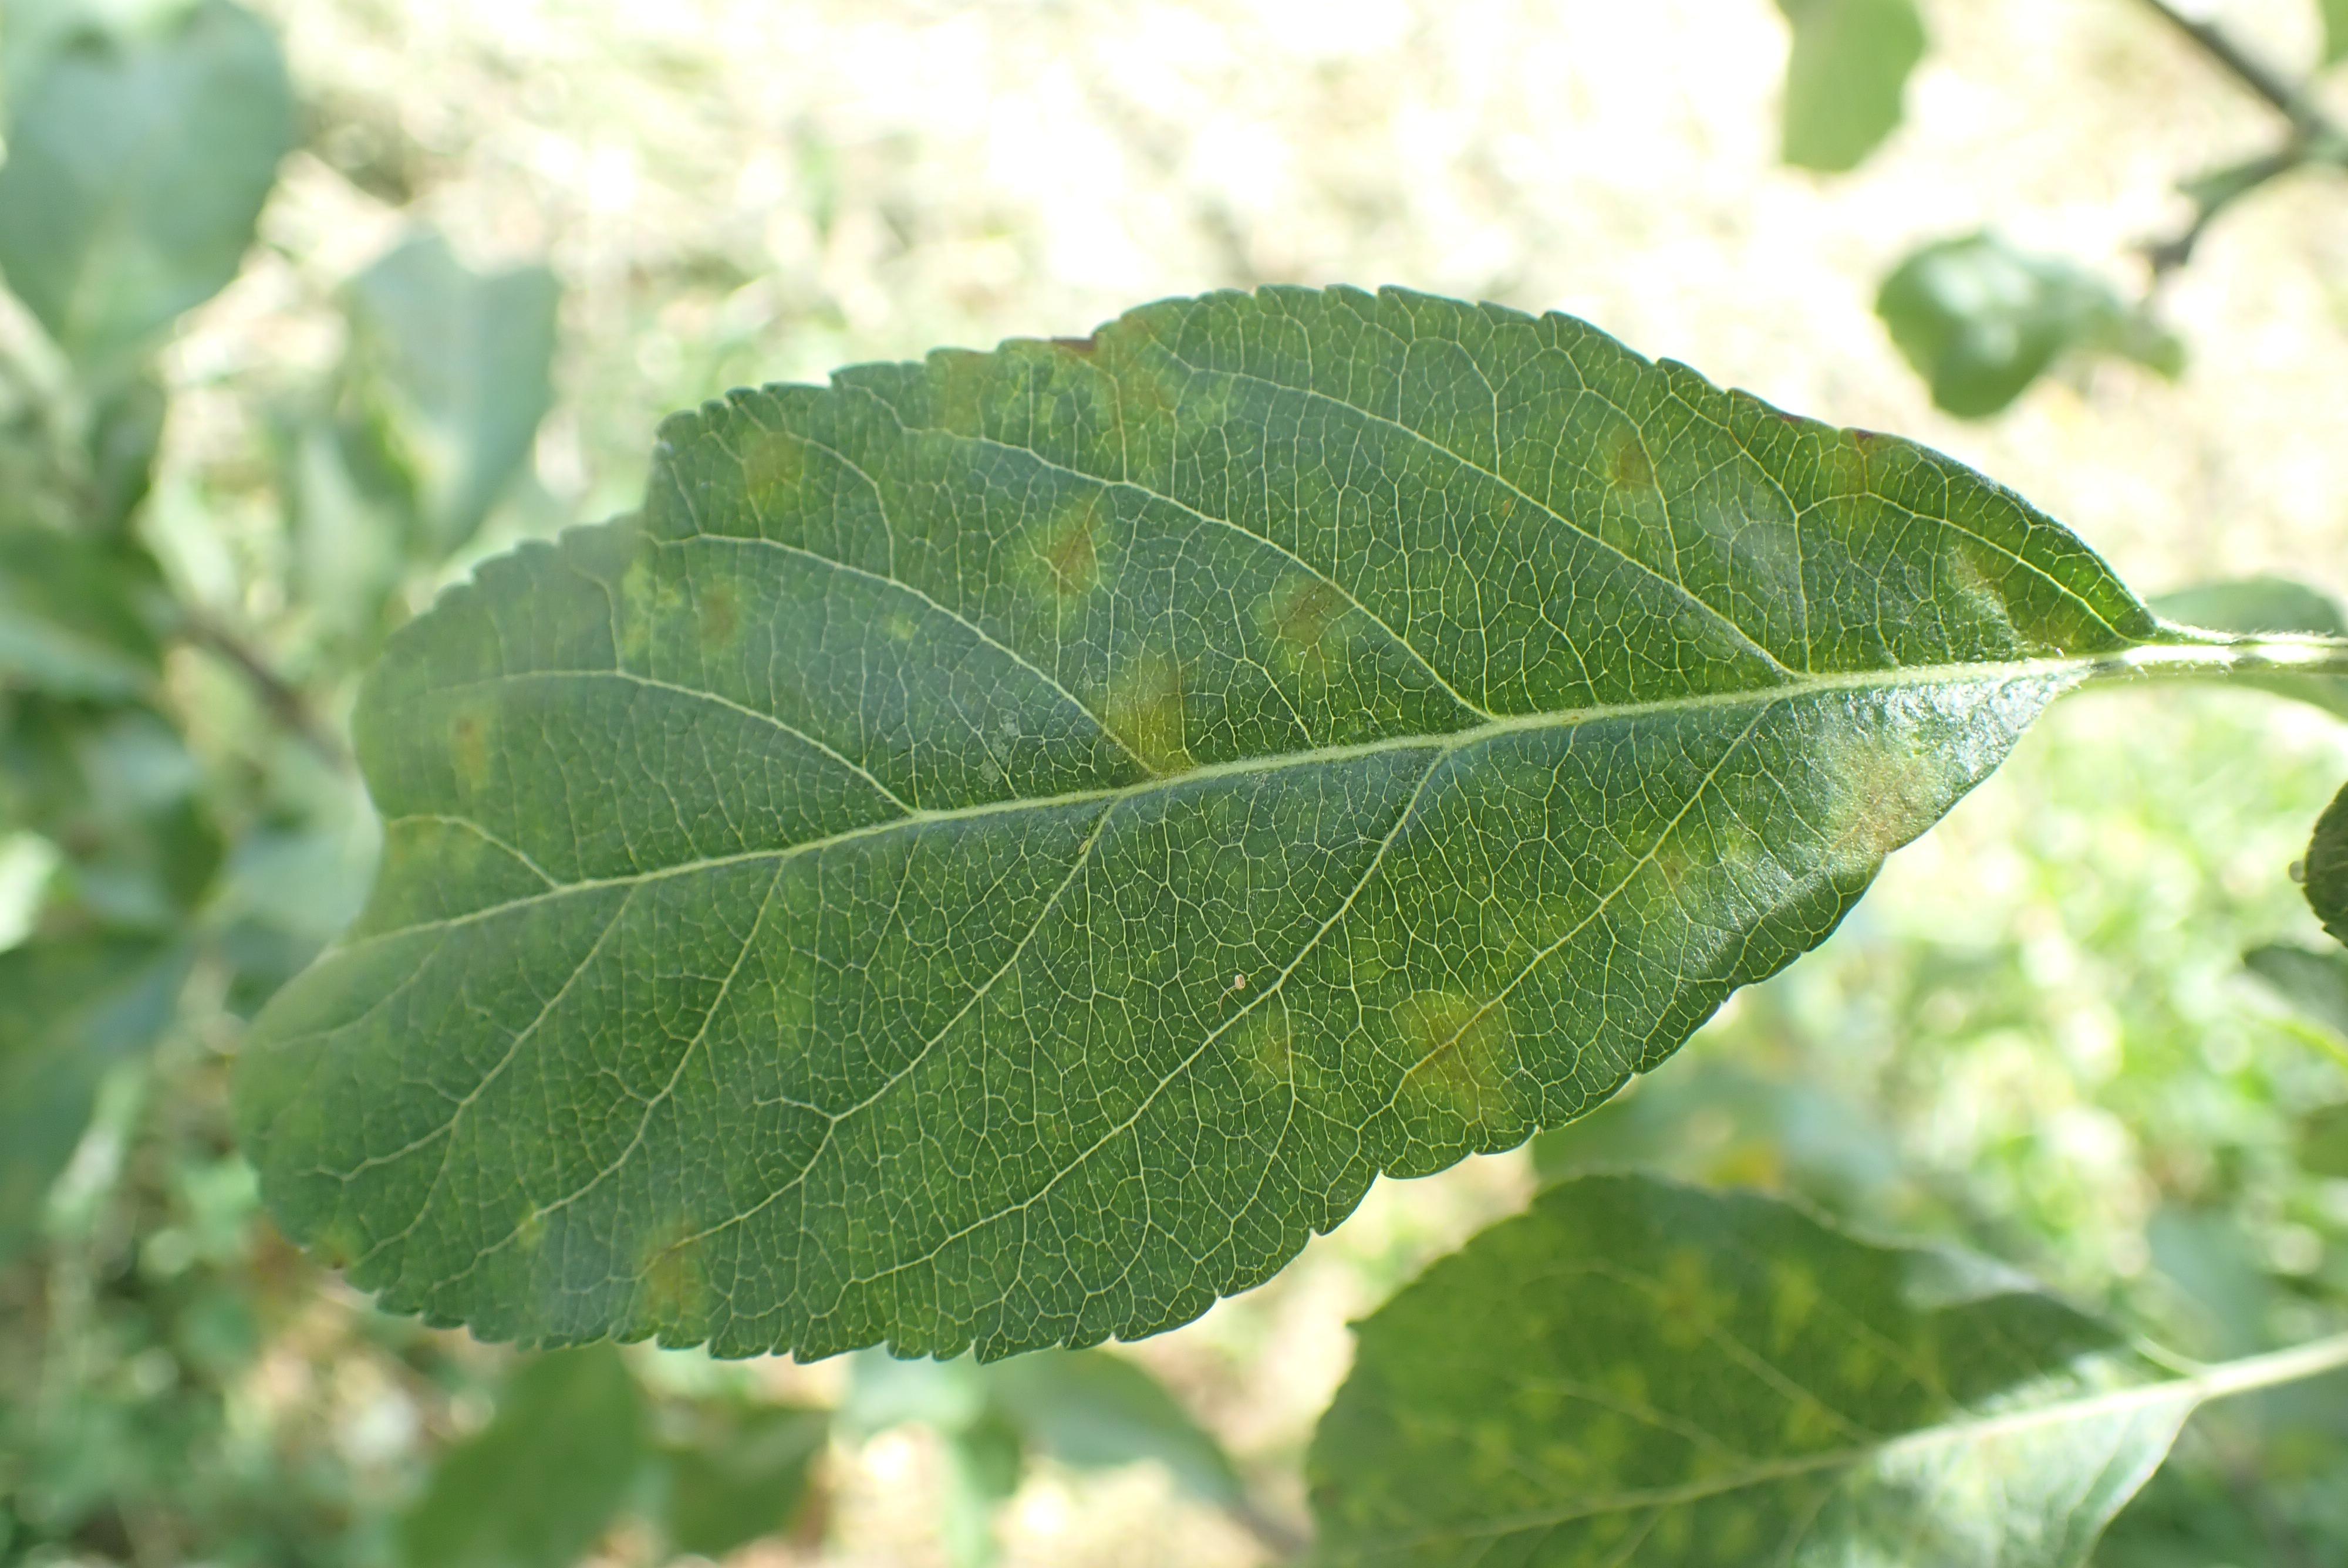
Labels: scab